Tim Fischer

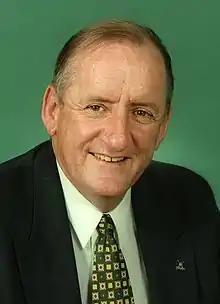
Official portrait, c. 1996

Timothy Andrew Fischer (3 May 1946 – 22 August 2019) was an Australian politician and diplomat who served as leader of the National Party from 1990 to 1999. He was the tenth deputy prime minister in the Howard government from 1996 to 1999.